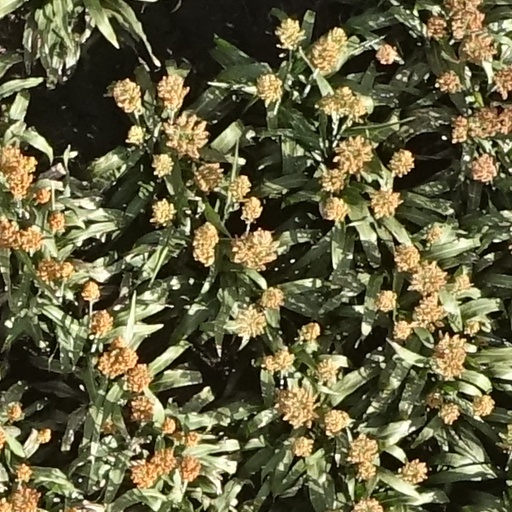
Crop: sorghum